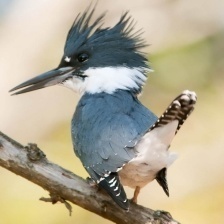
Species: BELTED KINGFISHER
Scientific name: MEGACERYLE ALCYON